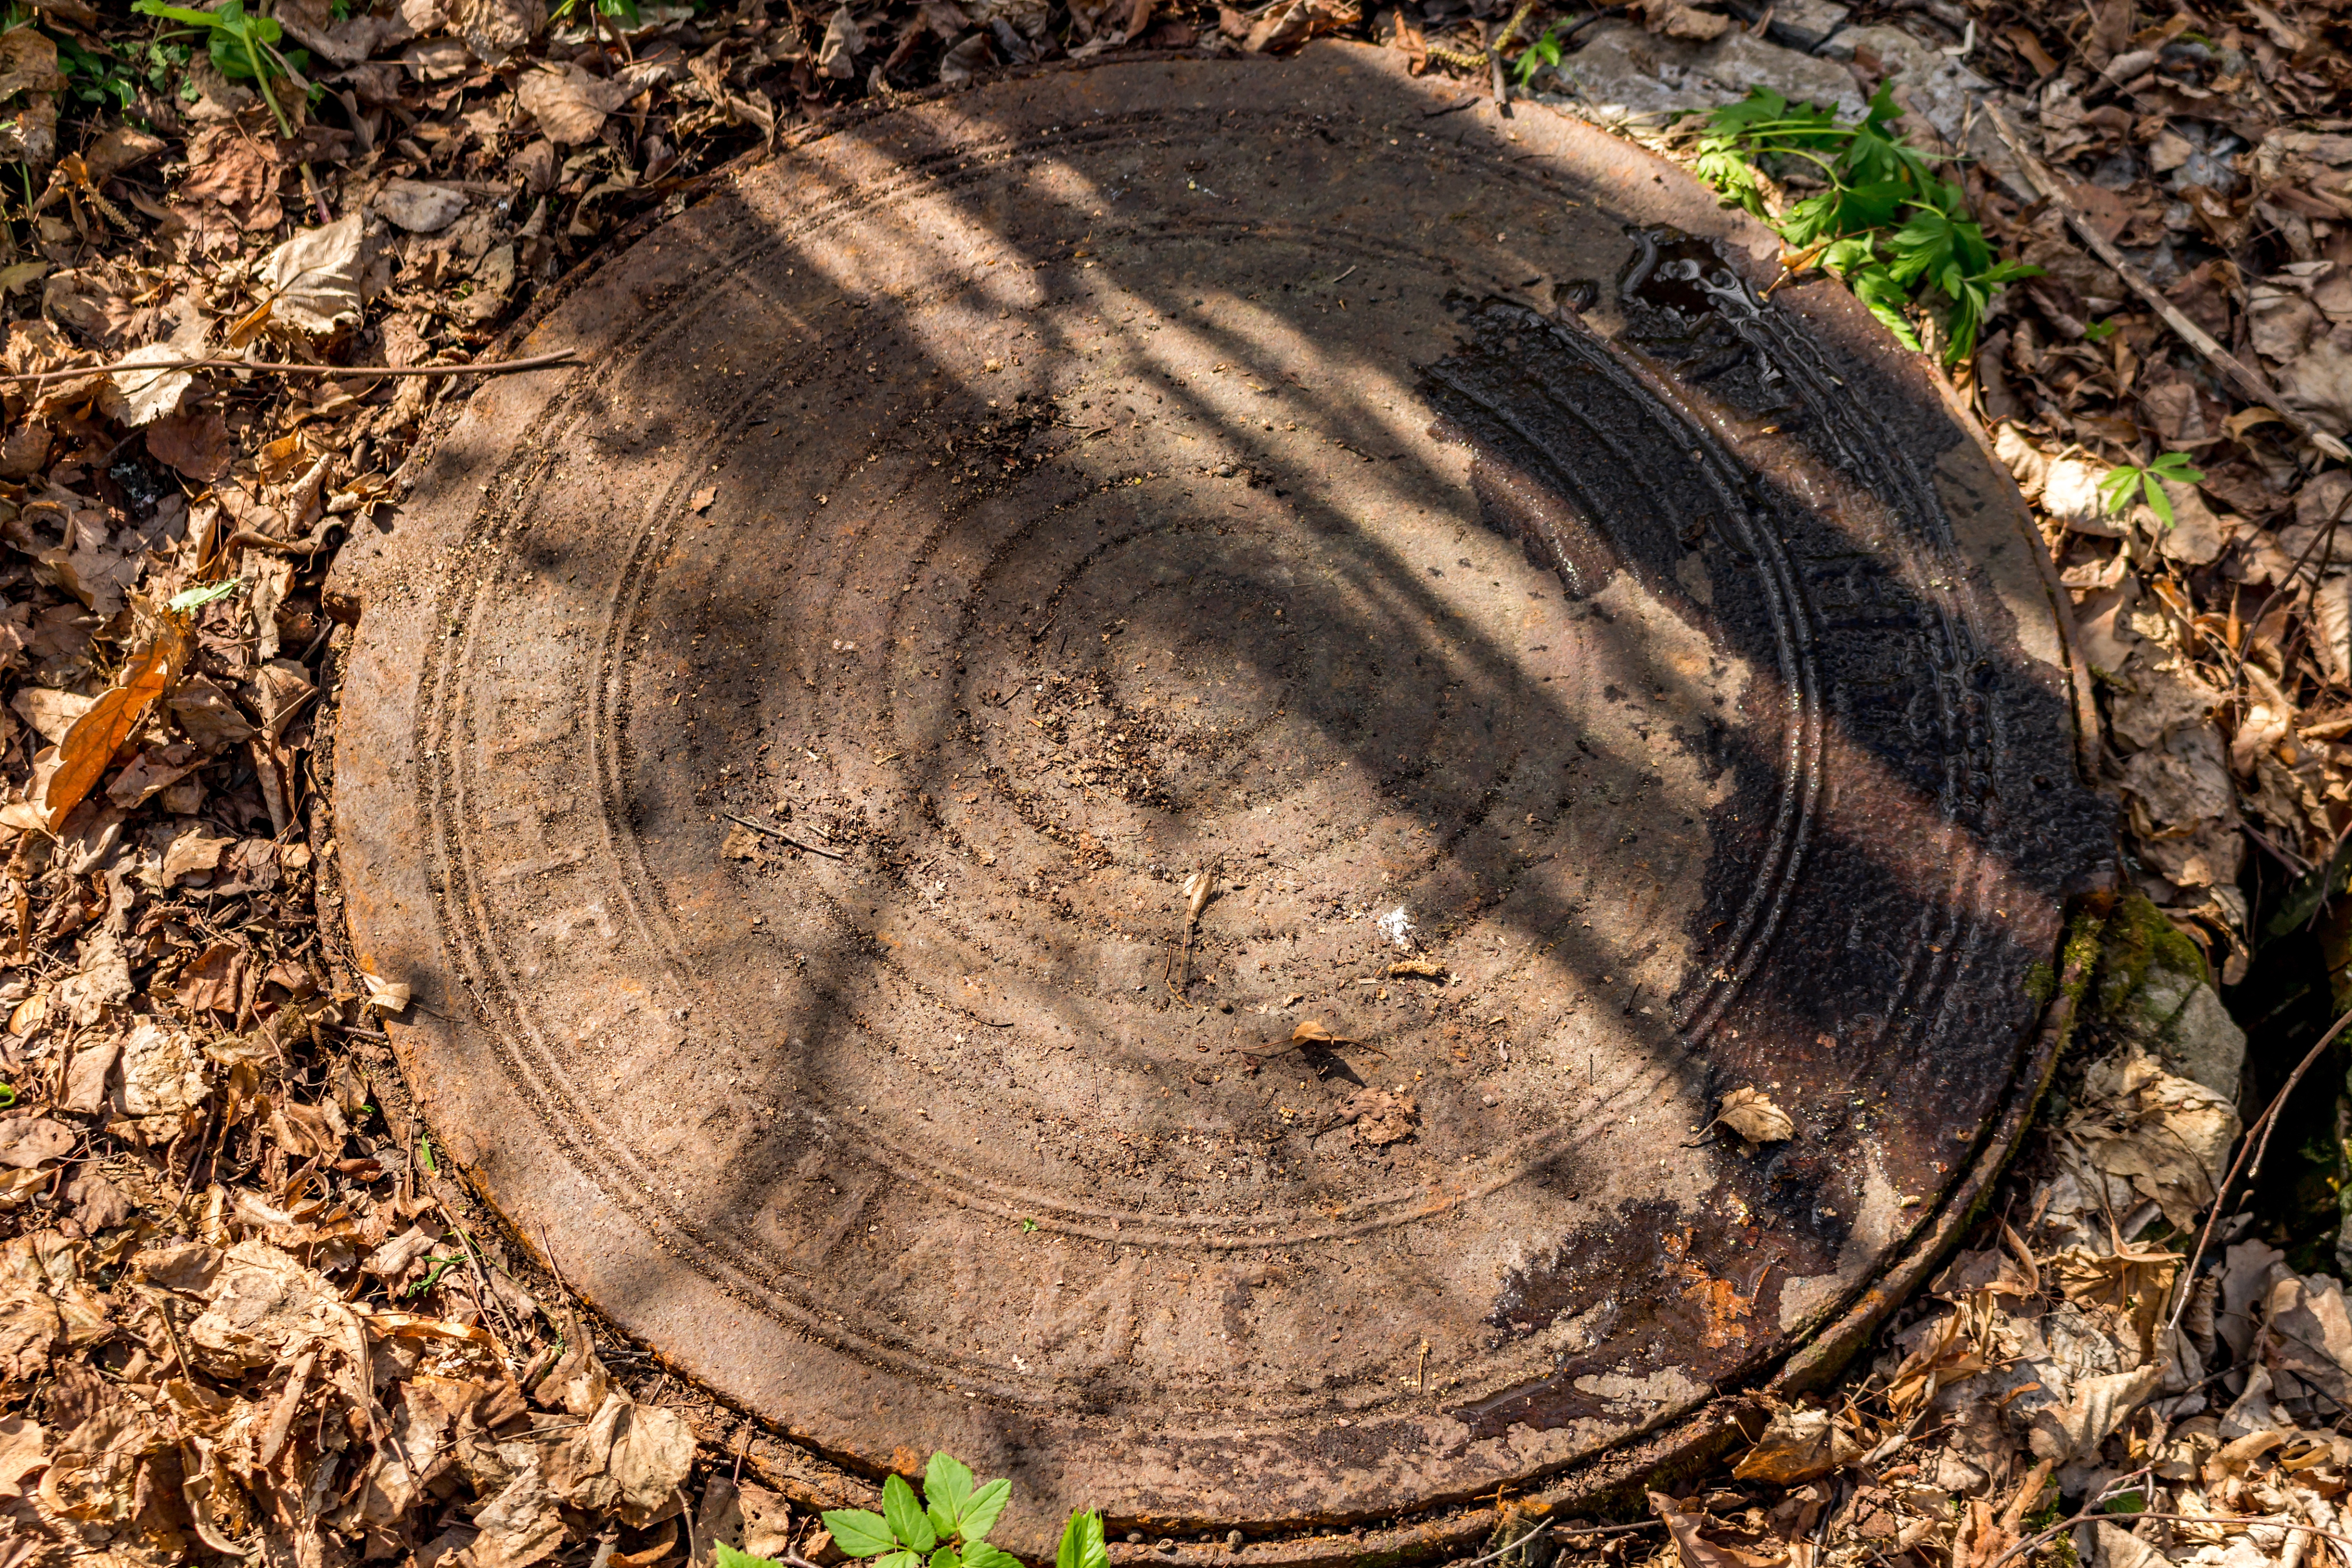
manhole, hatch, hatchway, sewerage, storm, drainage, old, metal, iron, rusty, day, outdoor, nobody, plant, natural material, automotive tire, wood, trunk, natural landscape, tree, grass, circle, twig, landscape, tree stump, groundcover, terrestrial plant, soil, automotive wheel system, logging, rock, Environmental art, forest, plant stem, woodland, shadow, lumber